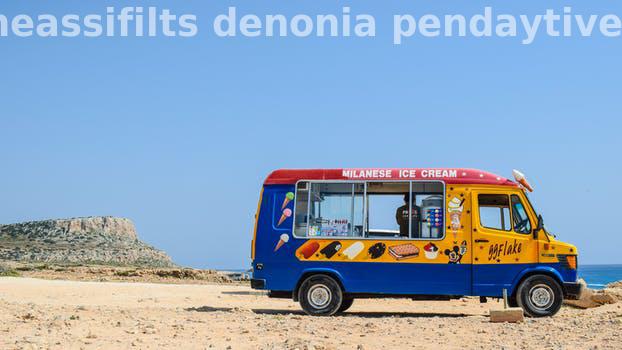
Label: Watermark